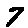
Label: 7